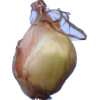
Label: onion